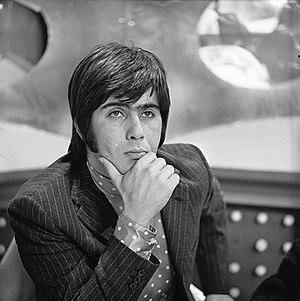
Abraham Reichstadt, dit Abi Ofarim est un chanteur israélien.